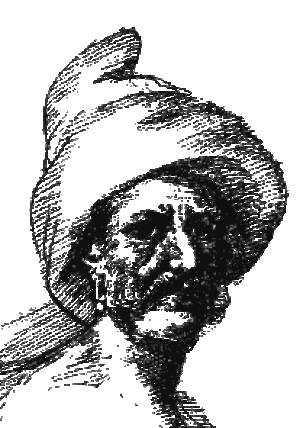
L’Histoire de la Géorgie, pays situé aux confins de l'Europe et de l'Asie, dans le Caucase, s’étend sur plusieurs millénaires et son territoire est l’un des foyers de civilisation agricole et lettrée, avec la Mésopotamie et l'Égypte. Avant cela, durant la préhistoire, les premiers hominidés connus hors de l’Afrique s’y sont établis il y a plus de 1,5 million d’années. Dès l’Antiquité, la Géorgie fut pendant très longtemps disputée entre les puissances qui l’entouraient, de l’Empire hellénistique à la Russie moderne, en passant par les royaumes perses, l’Empire romain, les Arabes, les Mongols et les Turcs. Chacun de ces facteurs influença l’identité géorgienne sans parvenir à l’effacer.